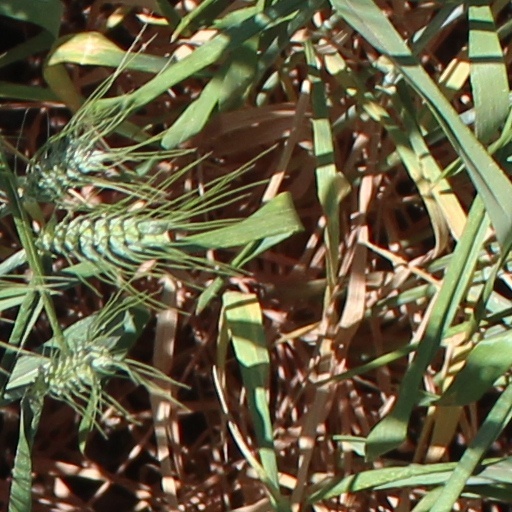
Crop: wheat